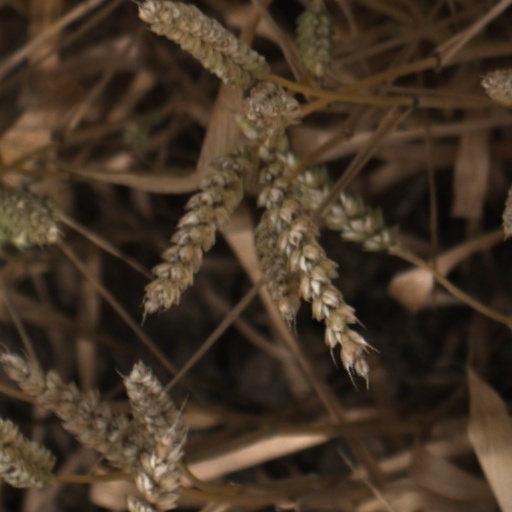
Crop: wheat